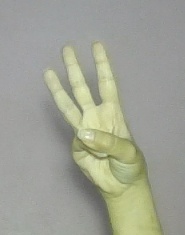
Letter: thaa